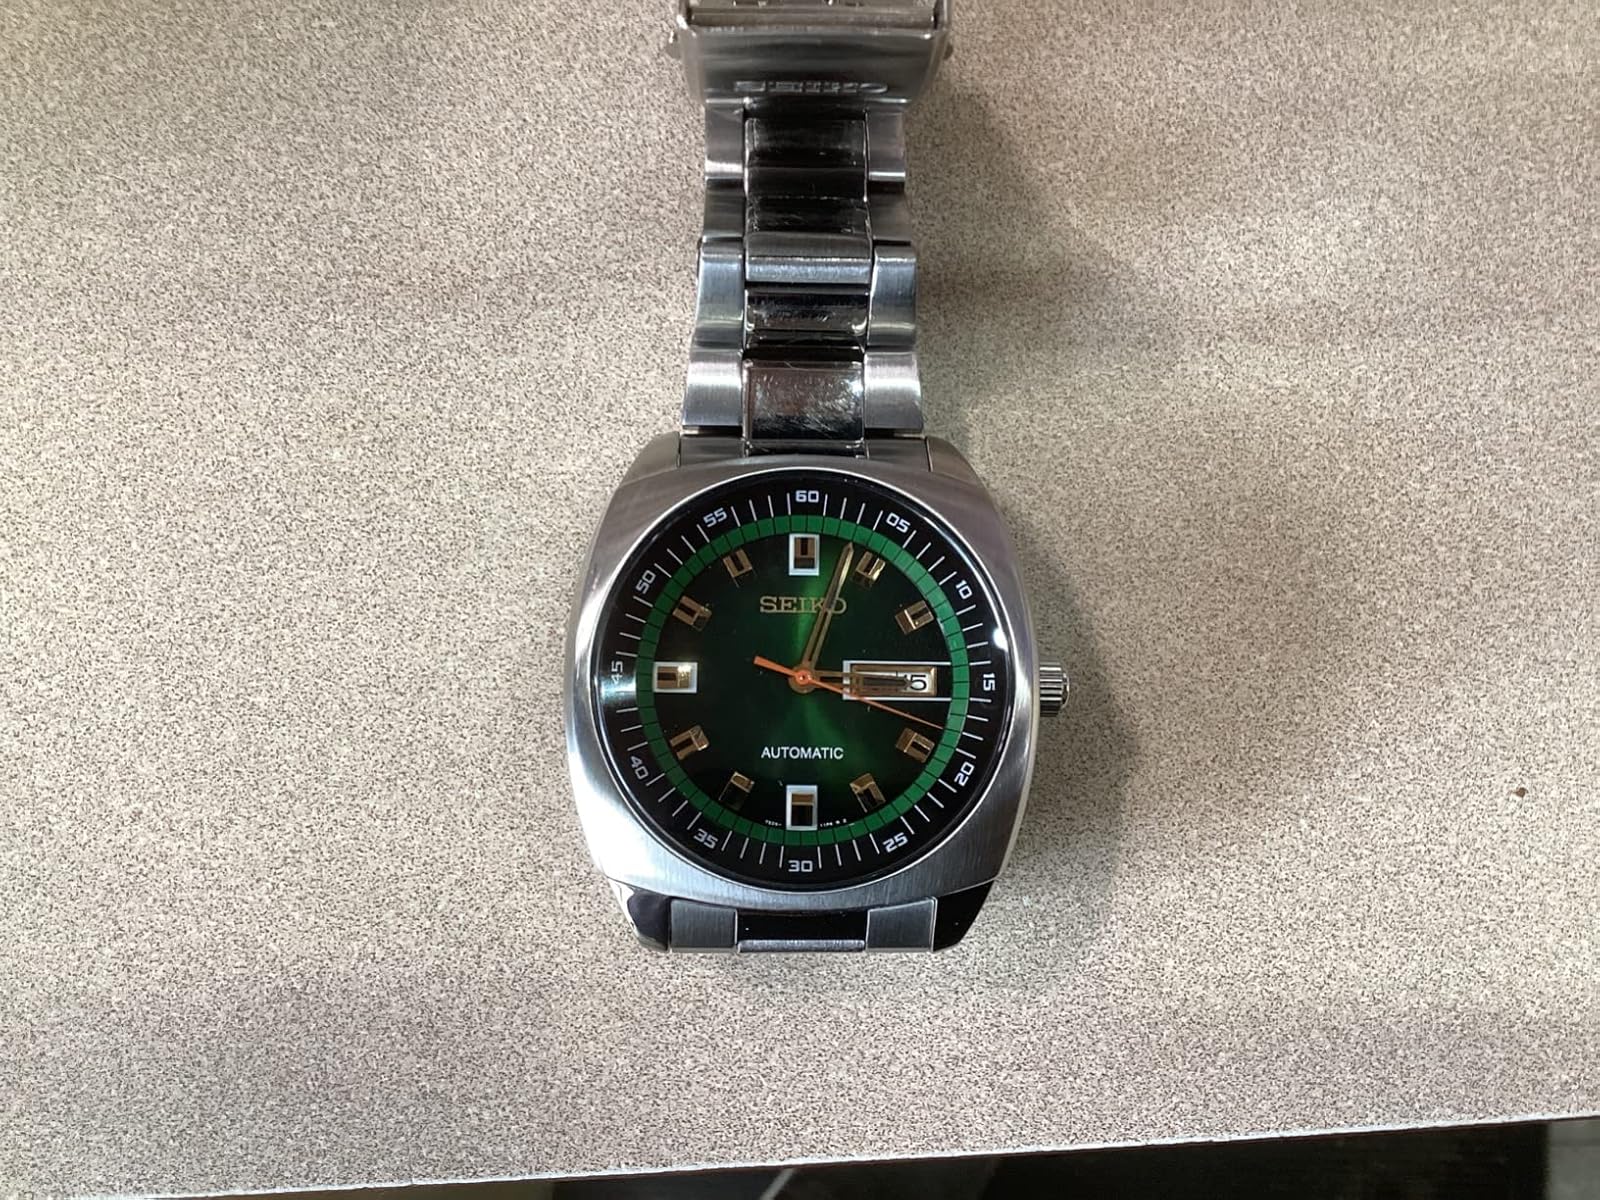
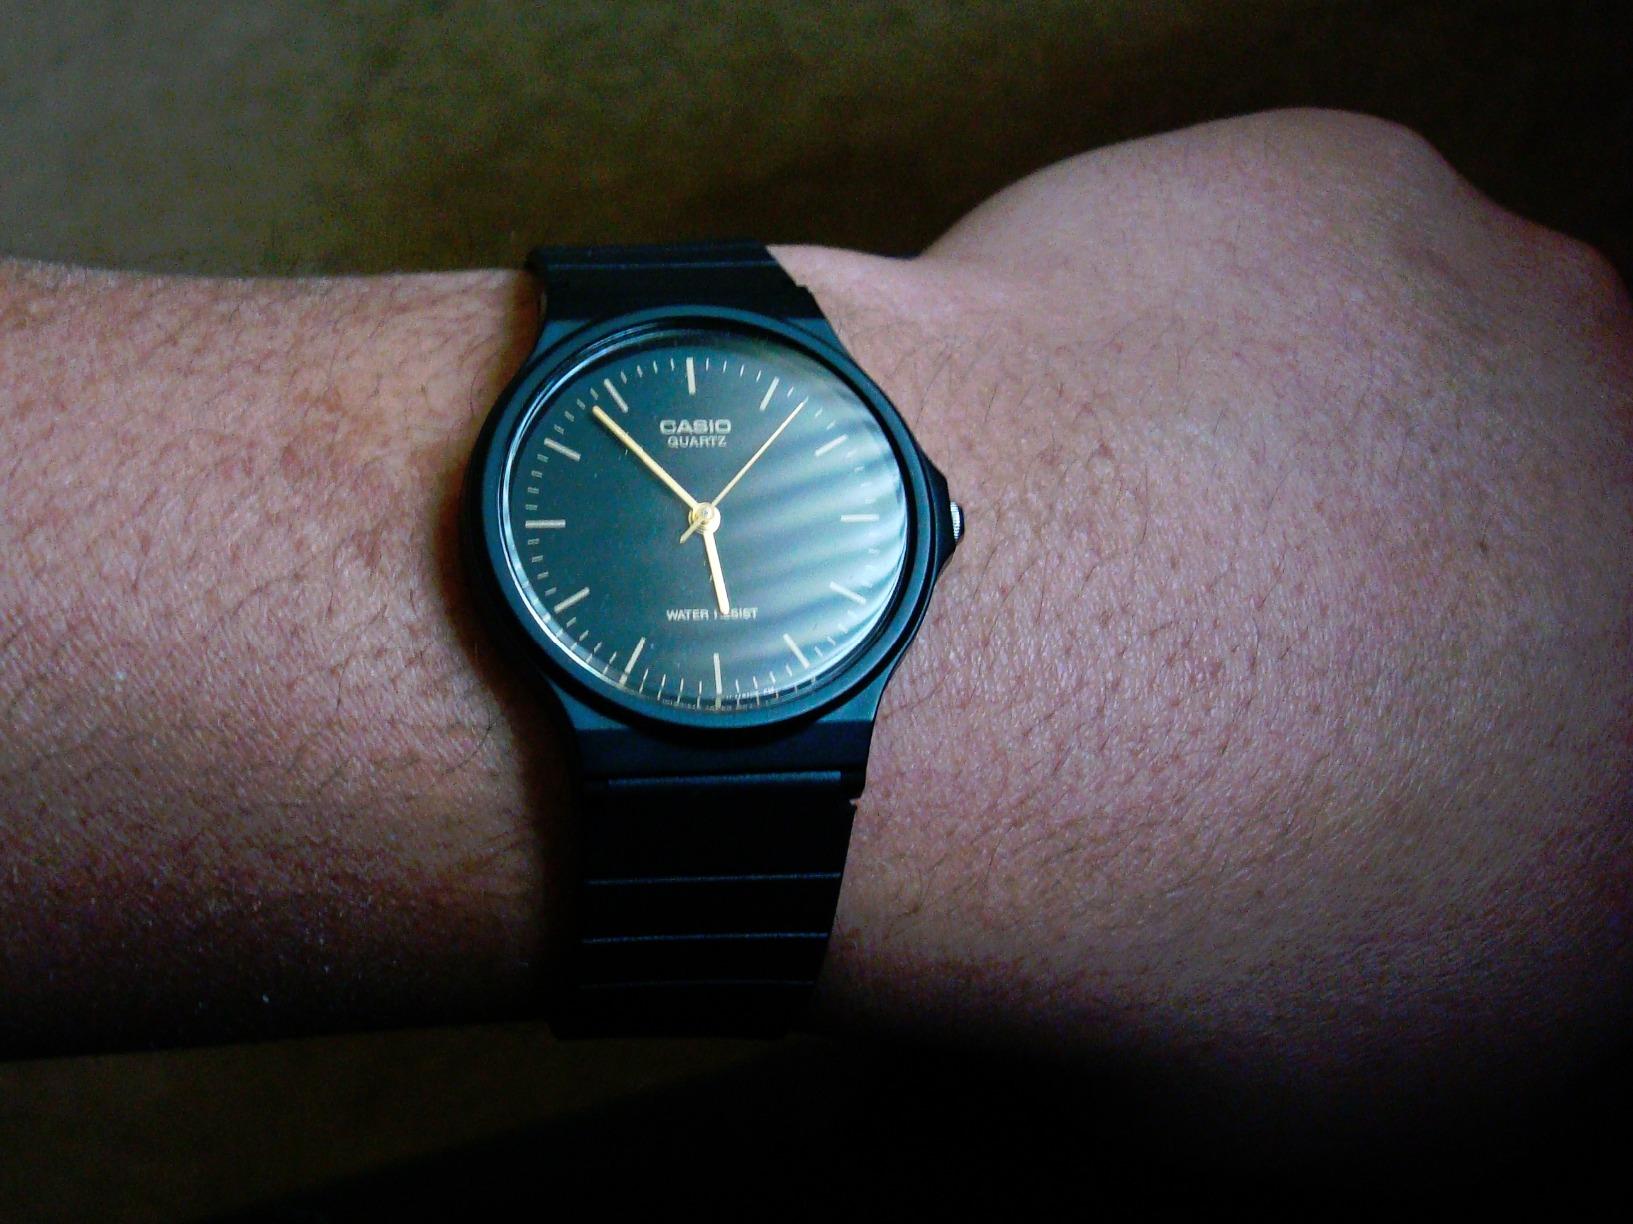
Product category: accessories_watch
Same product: no